Militarization of police

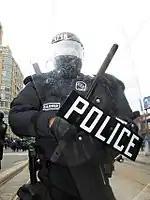
A Barrie Police officer in full riot gear at the 2010 G20 Toronto summit protests

In 2013 "... Brazil saw countrywide demonstrations protesting a lack of basic services while the country was spending billions on the World Cup and the Olympics. The unprepared and overreacting police forces responded in a way that shocked the largely middle-class protesters. The police, using "non-lethal" weapons like pepper spray and rubber bullets while dressed from head to toe in ninja-like full battle gear, indiscriminately arrested both violent 'black bloc' demonstrators, known for their confrontational tactics and anarchist views, along with non-violent protestors marching peacefully." As a result, "...calls for de-militarization of the police—from social movements, non-governmental organizations, and even segments of the police itself—became widespread and remain one of the legacies of the World Cup". The Brazilian "...Military Police today, while not officially a wing of the Armed Forces, remains an institution with a strict military hierarchy, training that retains a military ideology, and practices that frequently resemble occupying forces conquering enemy territories".